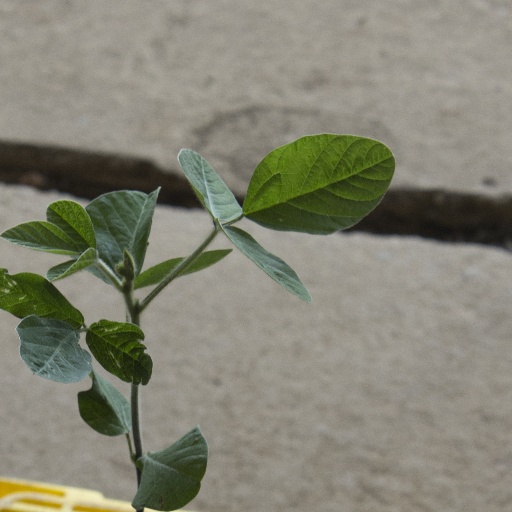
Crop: soybean